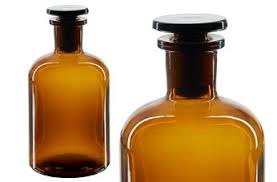
Label: glass